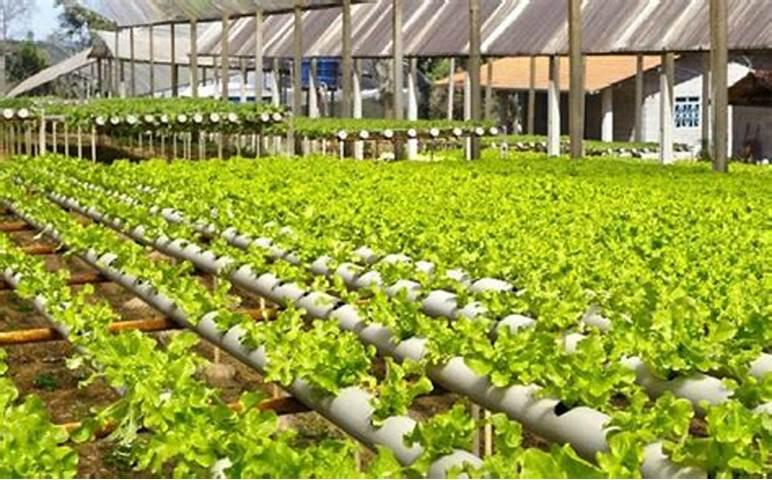
Mkulima anayefanya kilimo cha biashara ametumia mfumo wa kisasa usiotumia udongo, kupanda mboga nyingi za majani huku zikikaribia kukomaa kuchumwa kupelekwa sokoni na hata viwandani, ili ziweze kuchakatwa na baadae zipatikane bidhaa zitakazouzwa ndani ya nchi mpaka masoko ya kimataifa.